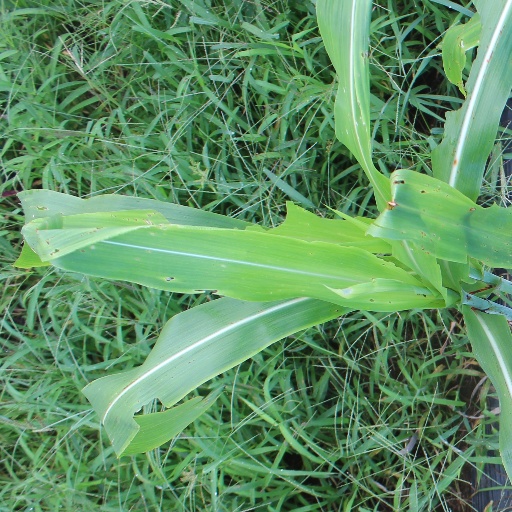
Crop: sorghum